Drita (magazine)

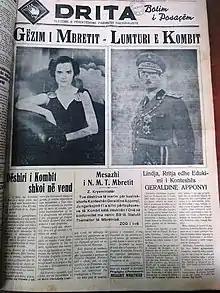
Cover page of Drita published in Tirana in 1935.

In 1922 the magazine restarted its publications again under Petro Poga. This time it was published in Gjirokaster, and now in an independent Albania. Urani Rumbo published several articles in "Drita", which discussed the need to improve the rights and education of girls and women in Albania. In 1920 Urani Rumbo and others had published a declaration which signified the birth of the Women's Union in Albania (the first prominent feminist organization in Albania.